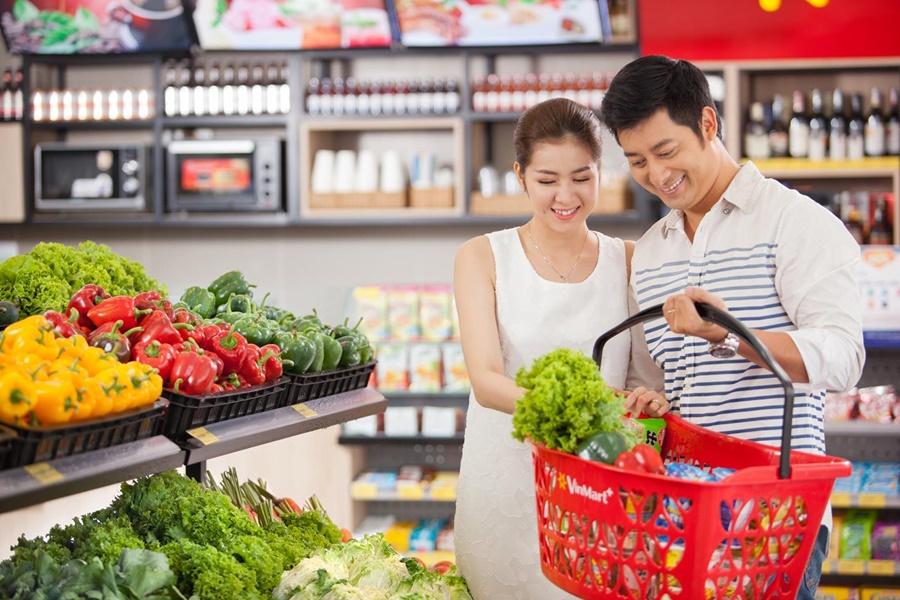
có một cái giỏ hàng màu đỏ xuất hiện trên tay người đàn ông